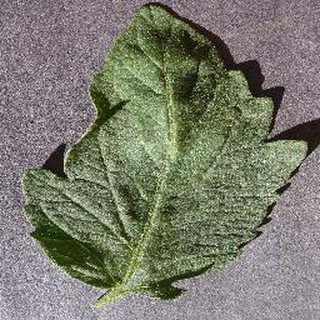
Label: healthy_tomato